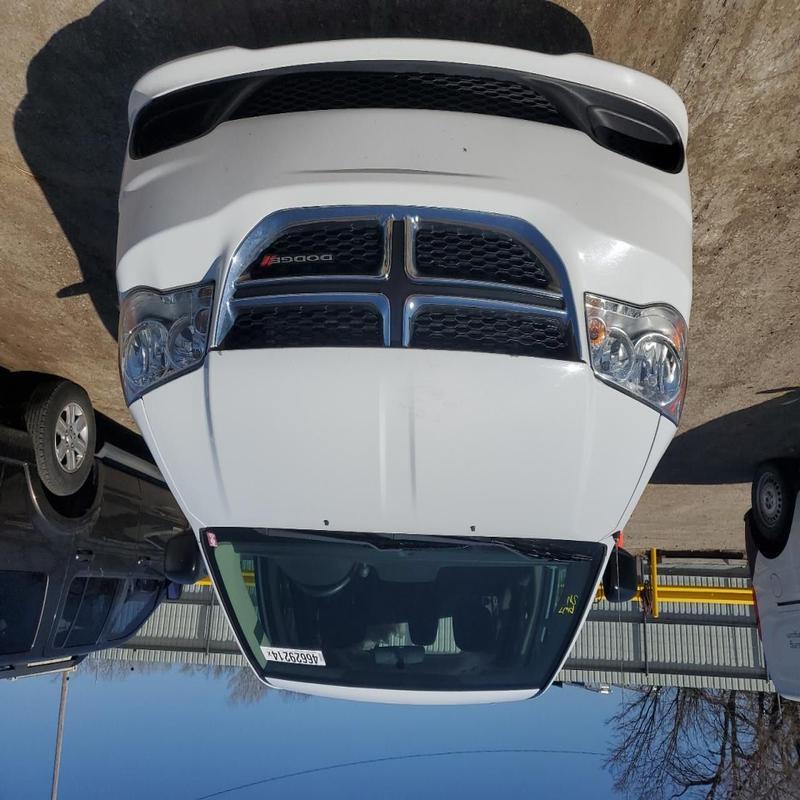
Aucun dommage détecté.
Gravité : aucun